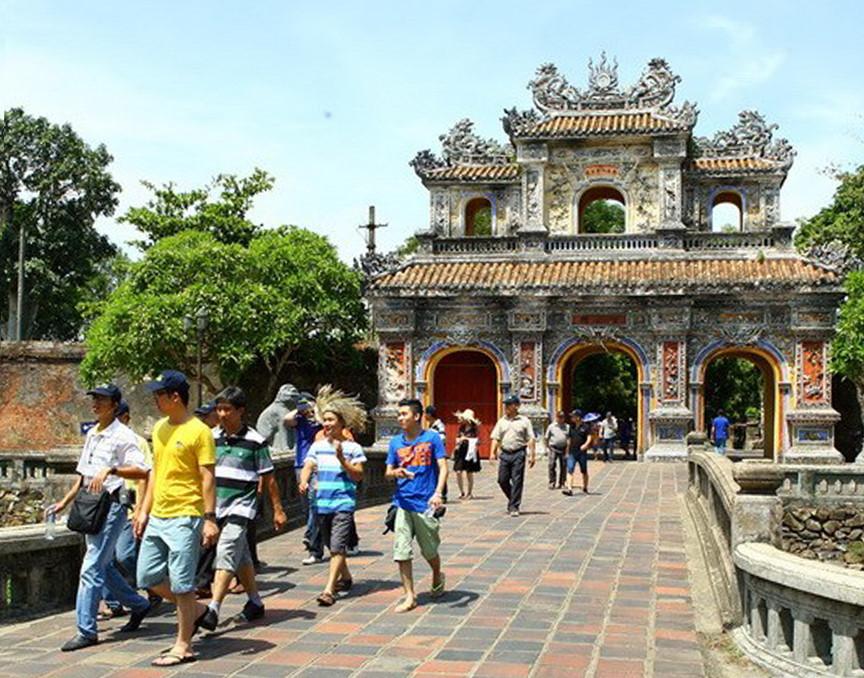
có một cánh cổng với kiến trúc cổ xuất hiện trong khung hình